All Saints' Church, Tinwell

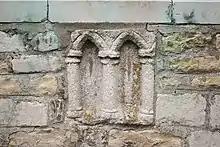
Gothic arches

The church dates from the 13th century but the windows date from the 15th century. The church is made up of a vestry, clerestory, tower, north porch, nave and chancel. The church has an unusual saddleback roof. The church was restored in the 19th century.